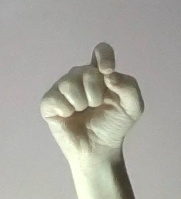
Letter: fa